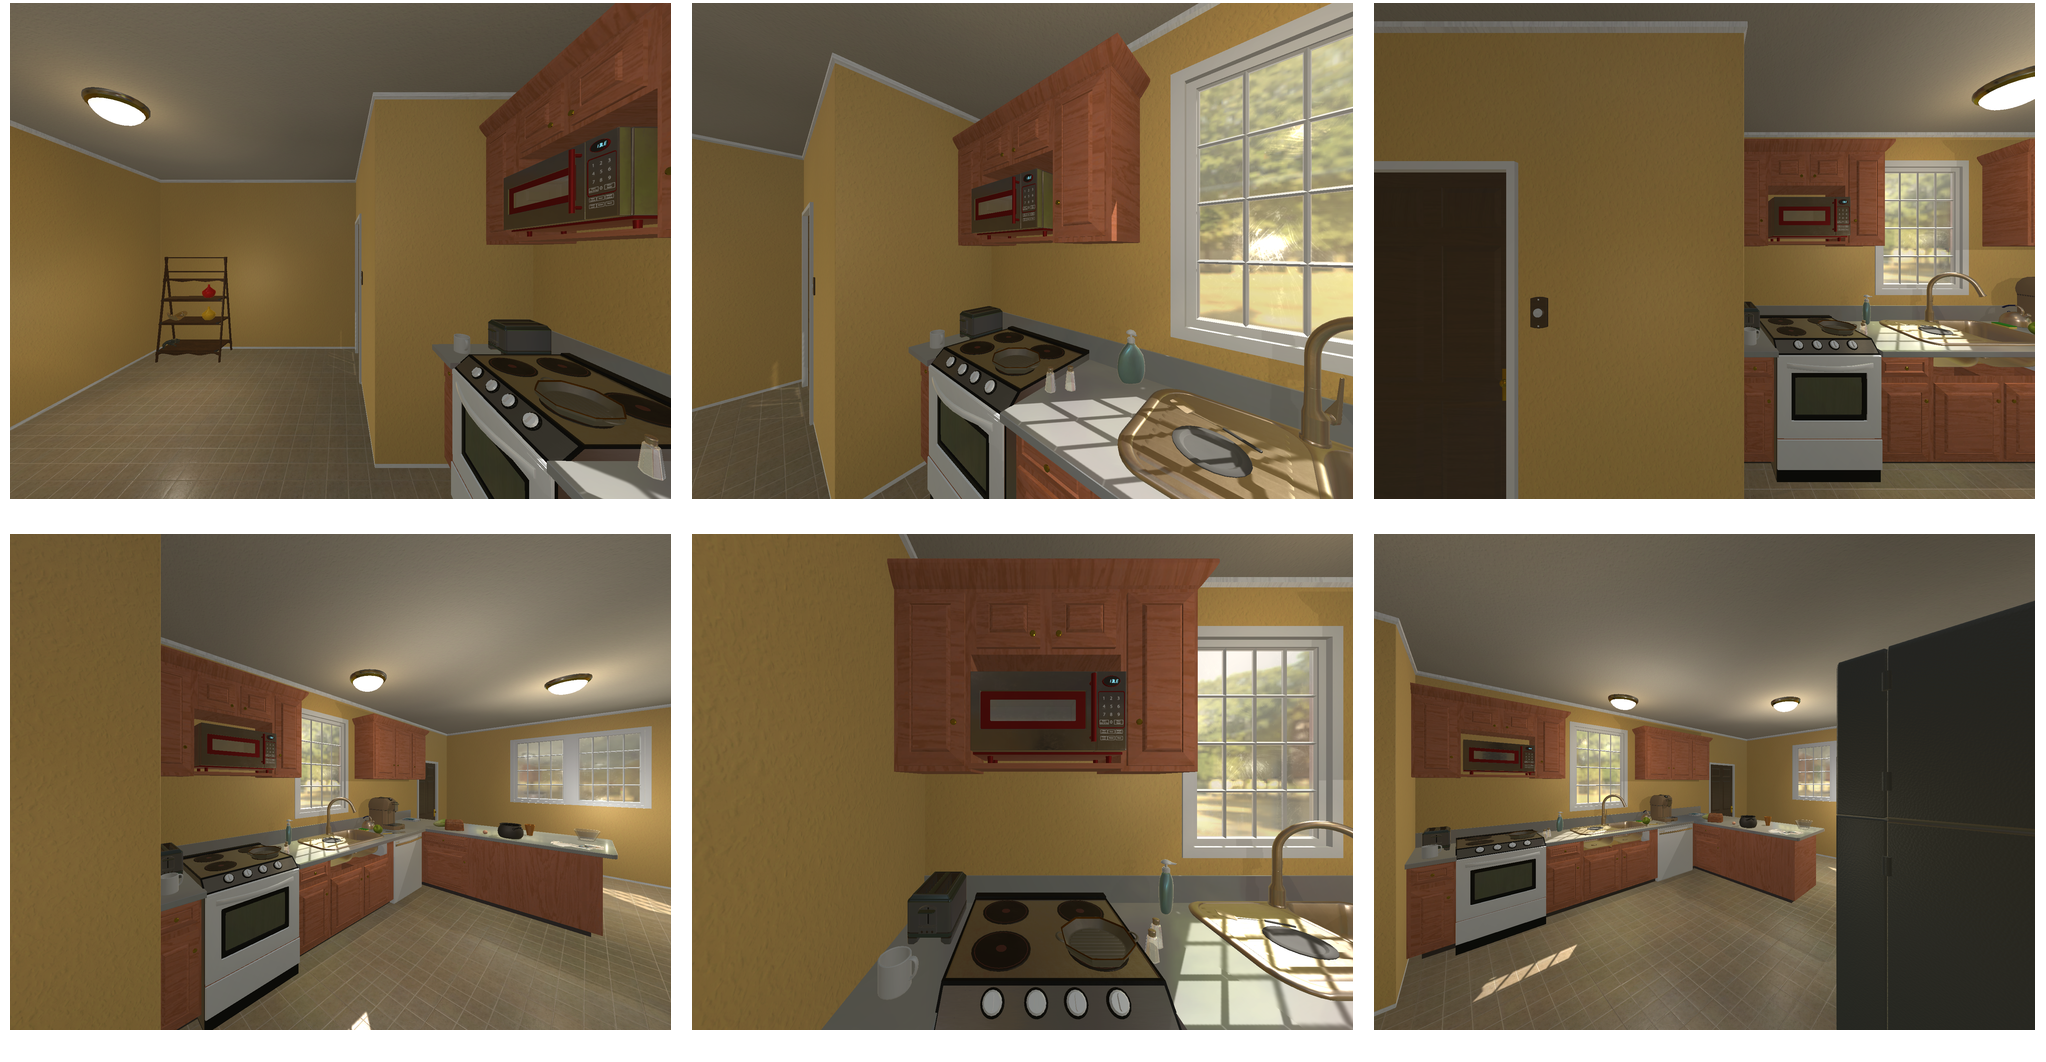Task instruction: Turn on the stove burners.
Answer: {"task_instruction": "Turn on the stove burners.", "nodes": ["stove knob1", "stove knob2", "stove knob3", "stove knob4", "stove burner1", "stove burner2", "stove burner3", "stove burner4"], "edges": [{"functional_relationship": "adjust", "object1": "stove knob1", "object2": "stove burner1", "spatial_relations": ["in_front_of", "close"], "is_touching": false}, {"functional_relationship": "adjust", "object1": "stove knob2", "object2": "stove burner2", "spatial_relations": ["in_front_of", "close"], "is_touching": false}, {"functional_relationship": "adjust", "object1": "stove knob3", "object2": "stove burner3", "spatial_relations": ["in_front_of", "close"], "is_touching": false}, {"functional_relationship": "adjust", "object1": "stove knob4", "object2": "stove burner4", "spatial_relations": ["in_front_of", "close"], "is_touching": false}], "action_type": "rotate", "function_type": "device_control"}